Iñigo Ed. Regalado

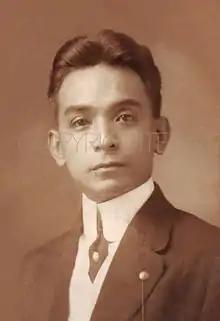

Among his awarded works were the 1964 poem "Tilamsik" (literally splash [of water] or spark [of fire]), the 1941 compilation entitled "Damdamin" (feelings, emotion). "Damdamin" won the first prize during the first poetry competition during the time of the Commonwealth of the Philippines in 1941. He wrote more than 26 novels. His works belonged in "The Golden Age of the Tagalog Novel". Among his well-known works was "Prinsesa Urduja" (Princess Urduja), a play that was presented in the Cultural Center of the Philippines. He also wrote for Telembang: Lingguhang Mapagpatawa at Manunukso, which published the first regular komiks strip in the Philippines entitled, Si Kiko at si Angge, in 1922. The strip was written by Regalado and illustrated by National Artist Fernando Amorsolo. It depicted the lives of Filipinos under the American colonial rule via the competing politics and points of view of its eponymous husband and wife.